Gymkata

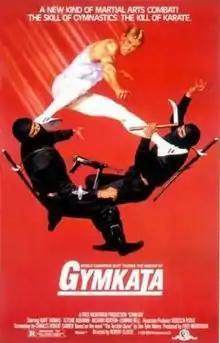
Theatrical release poster

Gymkata is a 1985 martial arts film directed by Robert Clouse, based on Dan Tyler Moore's 1957 novel "The Terrible Game". It stars Olympic gymnast Kurt Thomas as Jonathan Cabot, an Olympic gymnast who combines his gymnastic ability with martial arts to enter a deadly competition in a fictional country, Parmistan. Supporting cast members includes Tetchie Agbayani as Princess Rubali, alongside Richard Norton, Edward Bell, John Barrett, Conan Lee, Bob Schott and Buck Kartalian. The film was released in the United States on May 3, 1985.